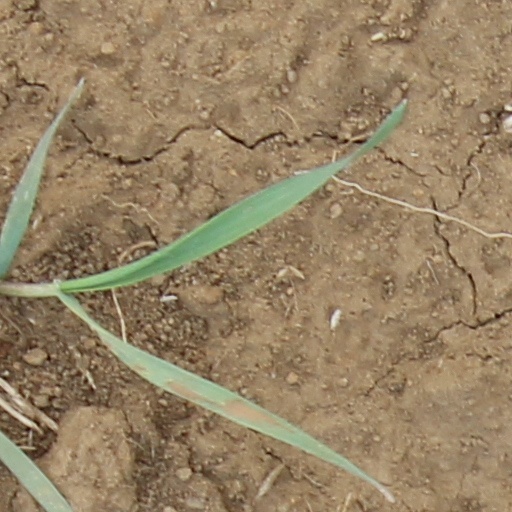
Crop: wheat